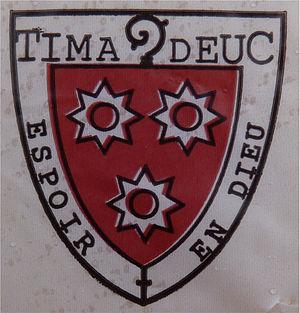
Devise de l'abbaye Notre-Dame de Timadeuc, «
L'abbaye Notre-Dame de Timadeuc est une abbaye de moines cisterciens-trappistes située à Bréhan dans le Pays des Rohan, dans le département du Morbihan en Bretagne. Elle a été fondée le 22 juillet 1841 par trois religieux venus de l'abbaye de La Trappe dans le Perche.